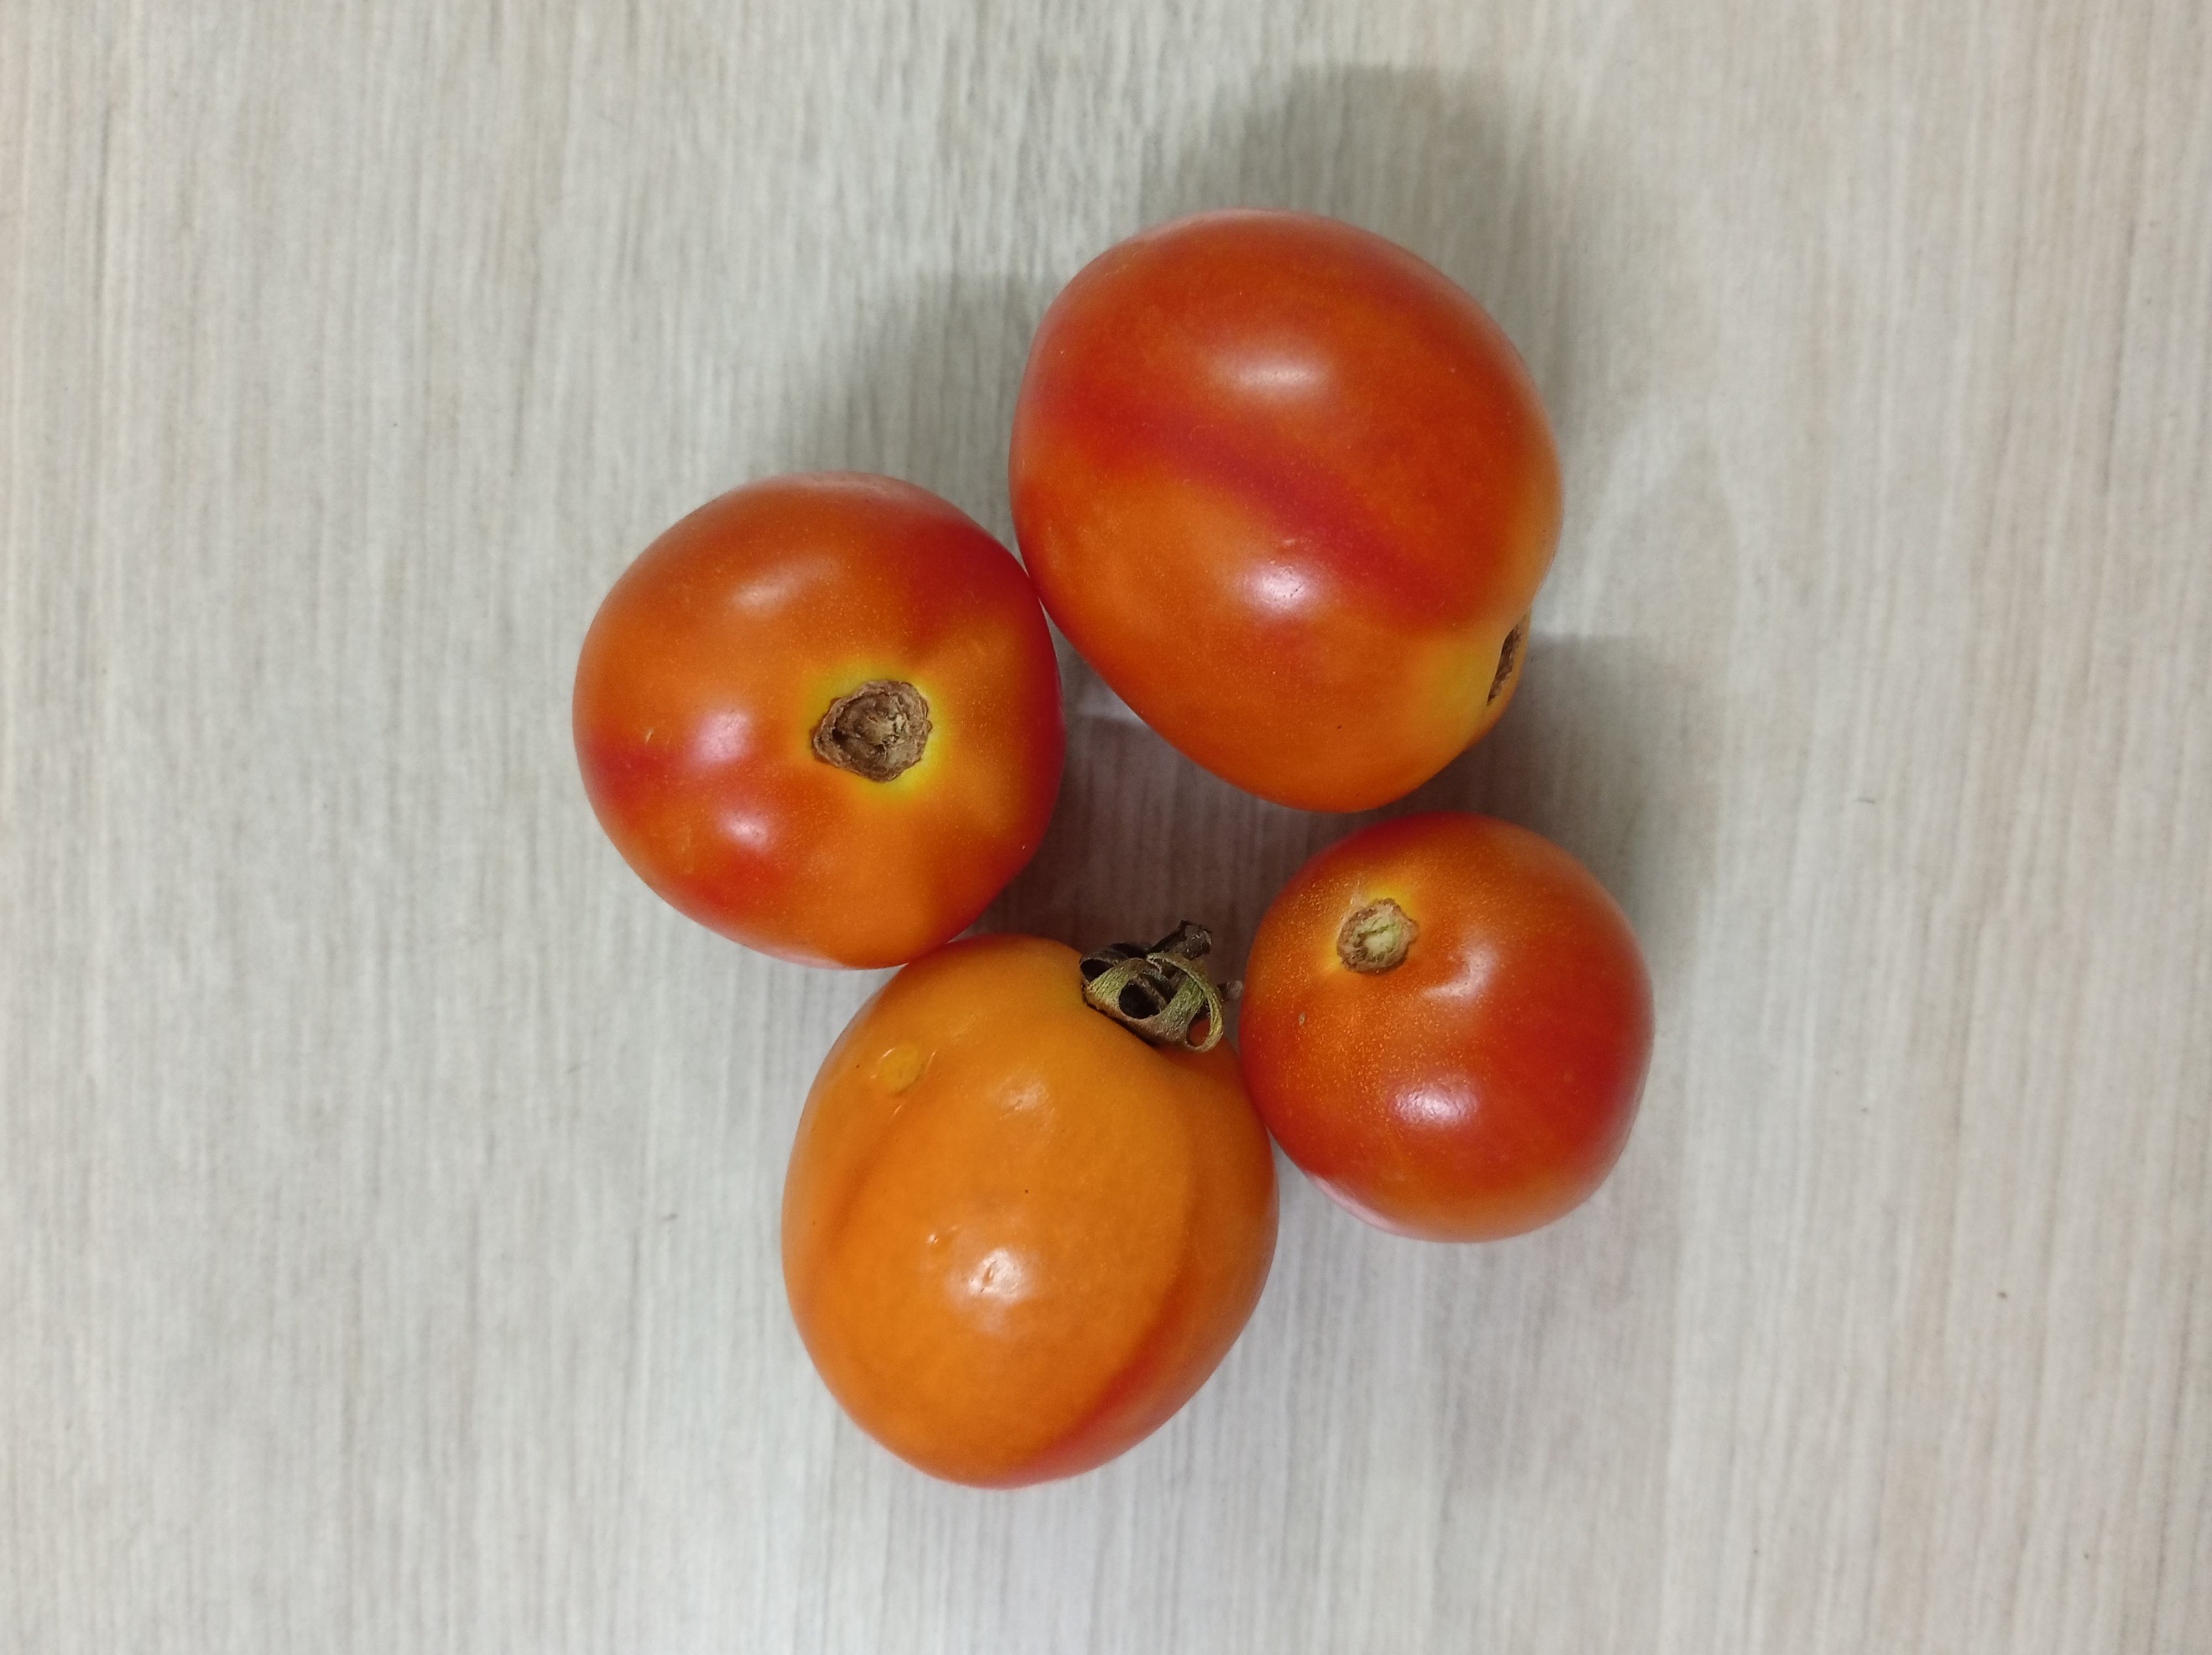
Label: Fresh